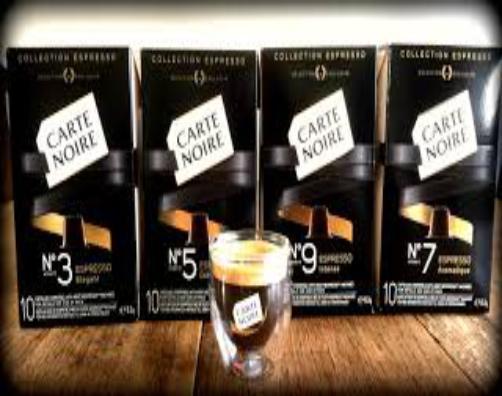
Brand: Carte Noire
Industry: Food